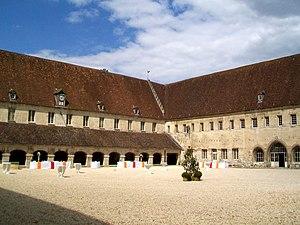
Cour de l'ancienne abbaye, autrefois cloître, qui subsiste le long de l'aile nord (à gauche). A droite, l'aile est, avec au rez-de-chaussée, la salle capitulaire et le chartrier.
Pontpoint est une commune française située au Sud de la région Hauts-de-France, dans le département de l'Oise. Ses habitants sont appelés les Pontponniens.